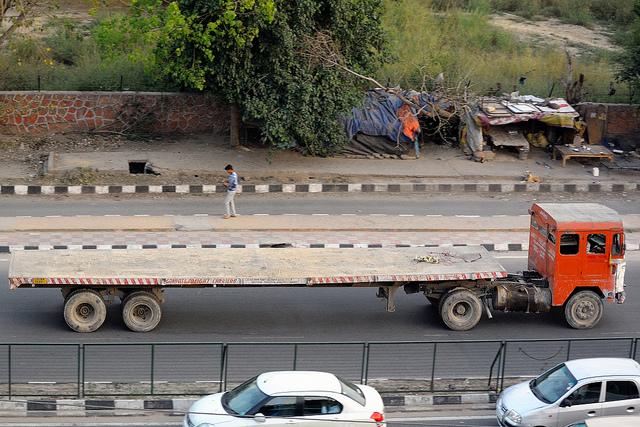
user: Given an image and a question. Answer the question in a short answer. Question: What is the name for this type of truck? Short Answer:
assistant: flatbed